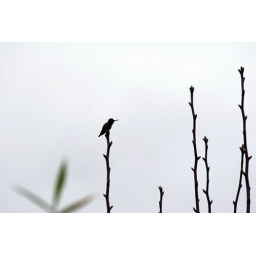
Humming bird sitting atop the tree buds in the cool morning sky.